History of Buddhism

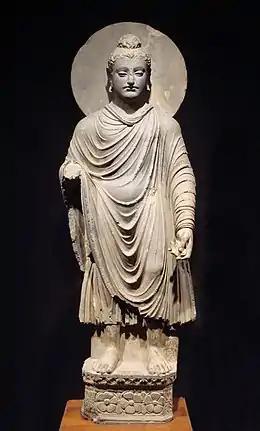
A Greco-Buddhist statue, one of the first representations of the Buddha, 1st–2nd century CE, Gandhara.

Sri Lankan chronicles like the "Dipavamsa" state that Ashoka's son Mahinda brought Buddhism to the island during the 2nd century BCE. In addition, Ashoka's daughter, Saṅghamitta also established the bhikkhunī (order for nuns) in Sri Lanka, also bringing with her a sapling of the sacred bodhi tree that was subsequently planted in Anuradhapura. These two figures are seen as the mythical founders of the Sri Lankan Theravada. They are said to have converted the King Devanampiya Tissa (307–267 BCE) and many of the nobility.